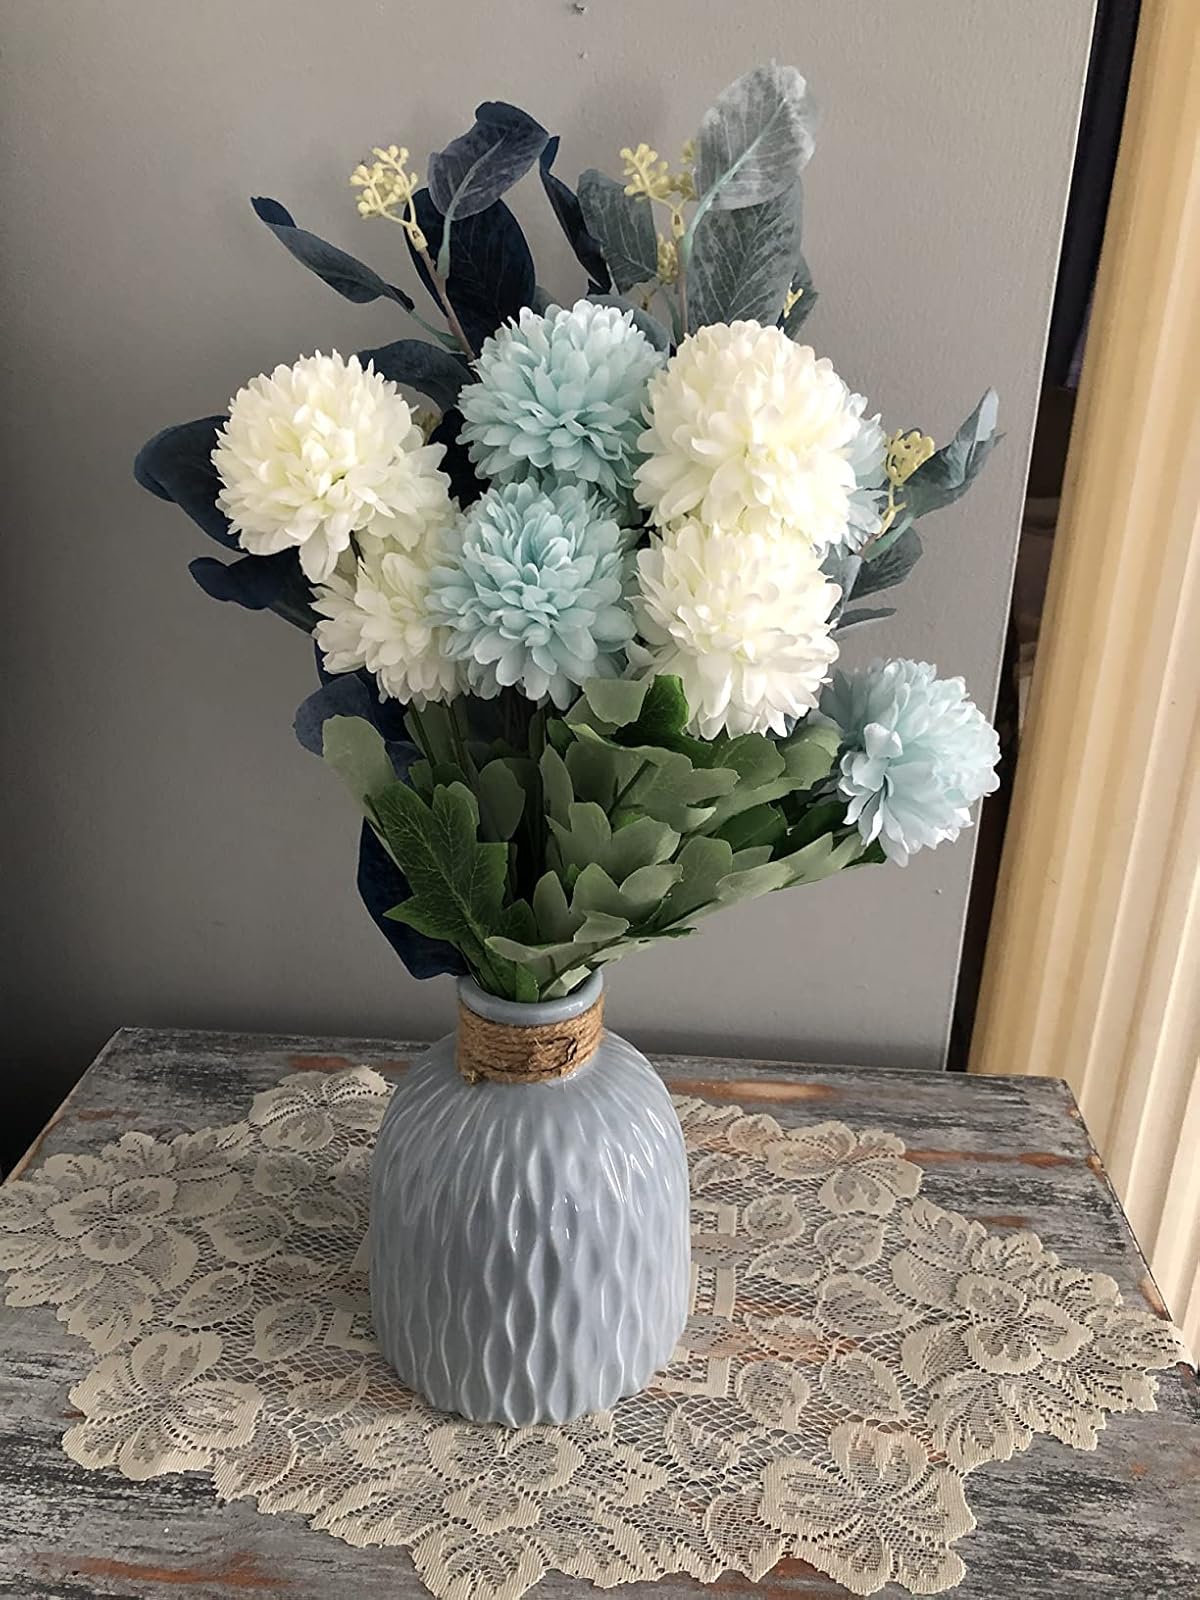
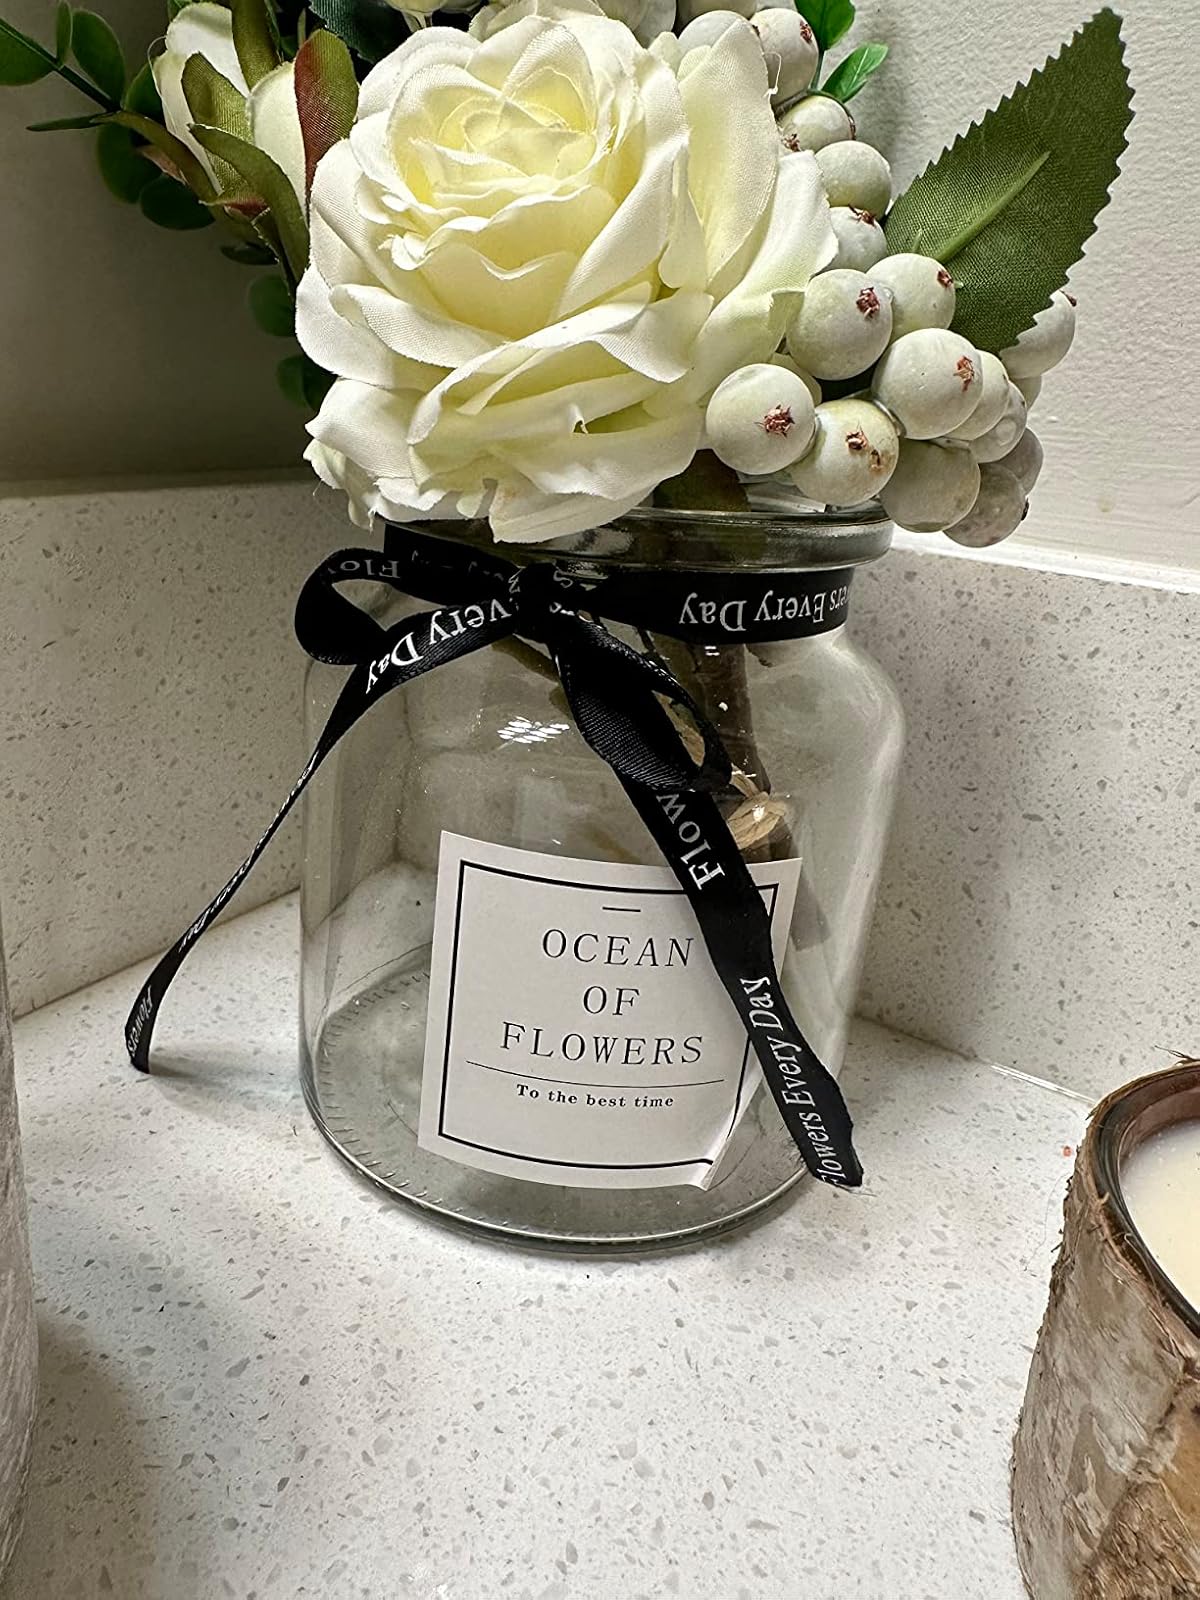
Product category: vase
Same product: no